John Bodkin Adams

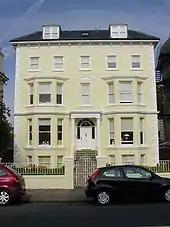
Kent Lodge, where Adams lived from 1929 to 1983

Adams arrived in Eastbourne in 1922, where he lived with his mother and his cousin, Sarah Florence Henry. In 1929, he borrowed £2,000 (equivalent to £100,753 at 2022 prices) from a patient, William Mawhood, and bought an eighteen-room house called Kent Lodge, in Trinity Trees (then known as Seaside Road), a select address. Adams would frequently invite himself to the Mawhoods' residence at mealtime, even bringing his mother and cousin. He also began charging items to their accounts at local stores without their permission. MrsMawhood would later describe Adams to the police as "a real scrounger". When Mr Mawhood died in 1949, Adams visited his widow, uninvited, and took a 22-carat-gold pen from her bedroom dressing table, saying he wanted "something of her husband's". He never visited her again.